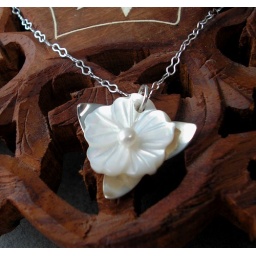
A flower carved out of mother of pearl is accented by sterling silver leaves and a freshwater pearl center.